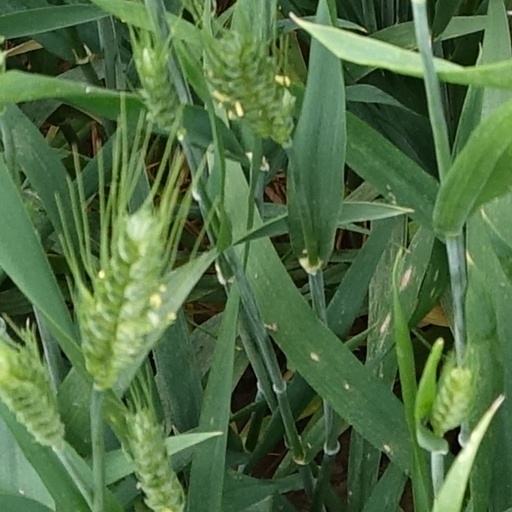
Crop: wheat